Tauxemont Historic District

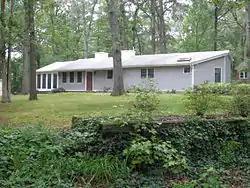
Home in the Tauxemont Historic District, September 2012

Tauxemont Historic District is a national historic district located near Alexandria, Fairfax County, Virginia. It encompasses 71 contributing buildings, 1 contributing site, and 1 contributing structure in a World War II-era subdivision near Alexandria.